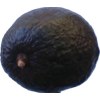
Label: black_avocado